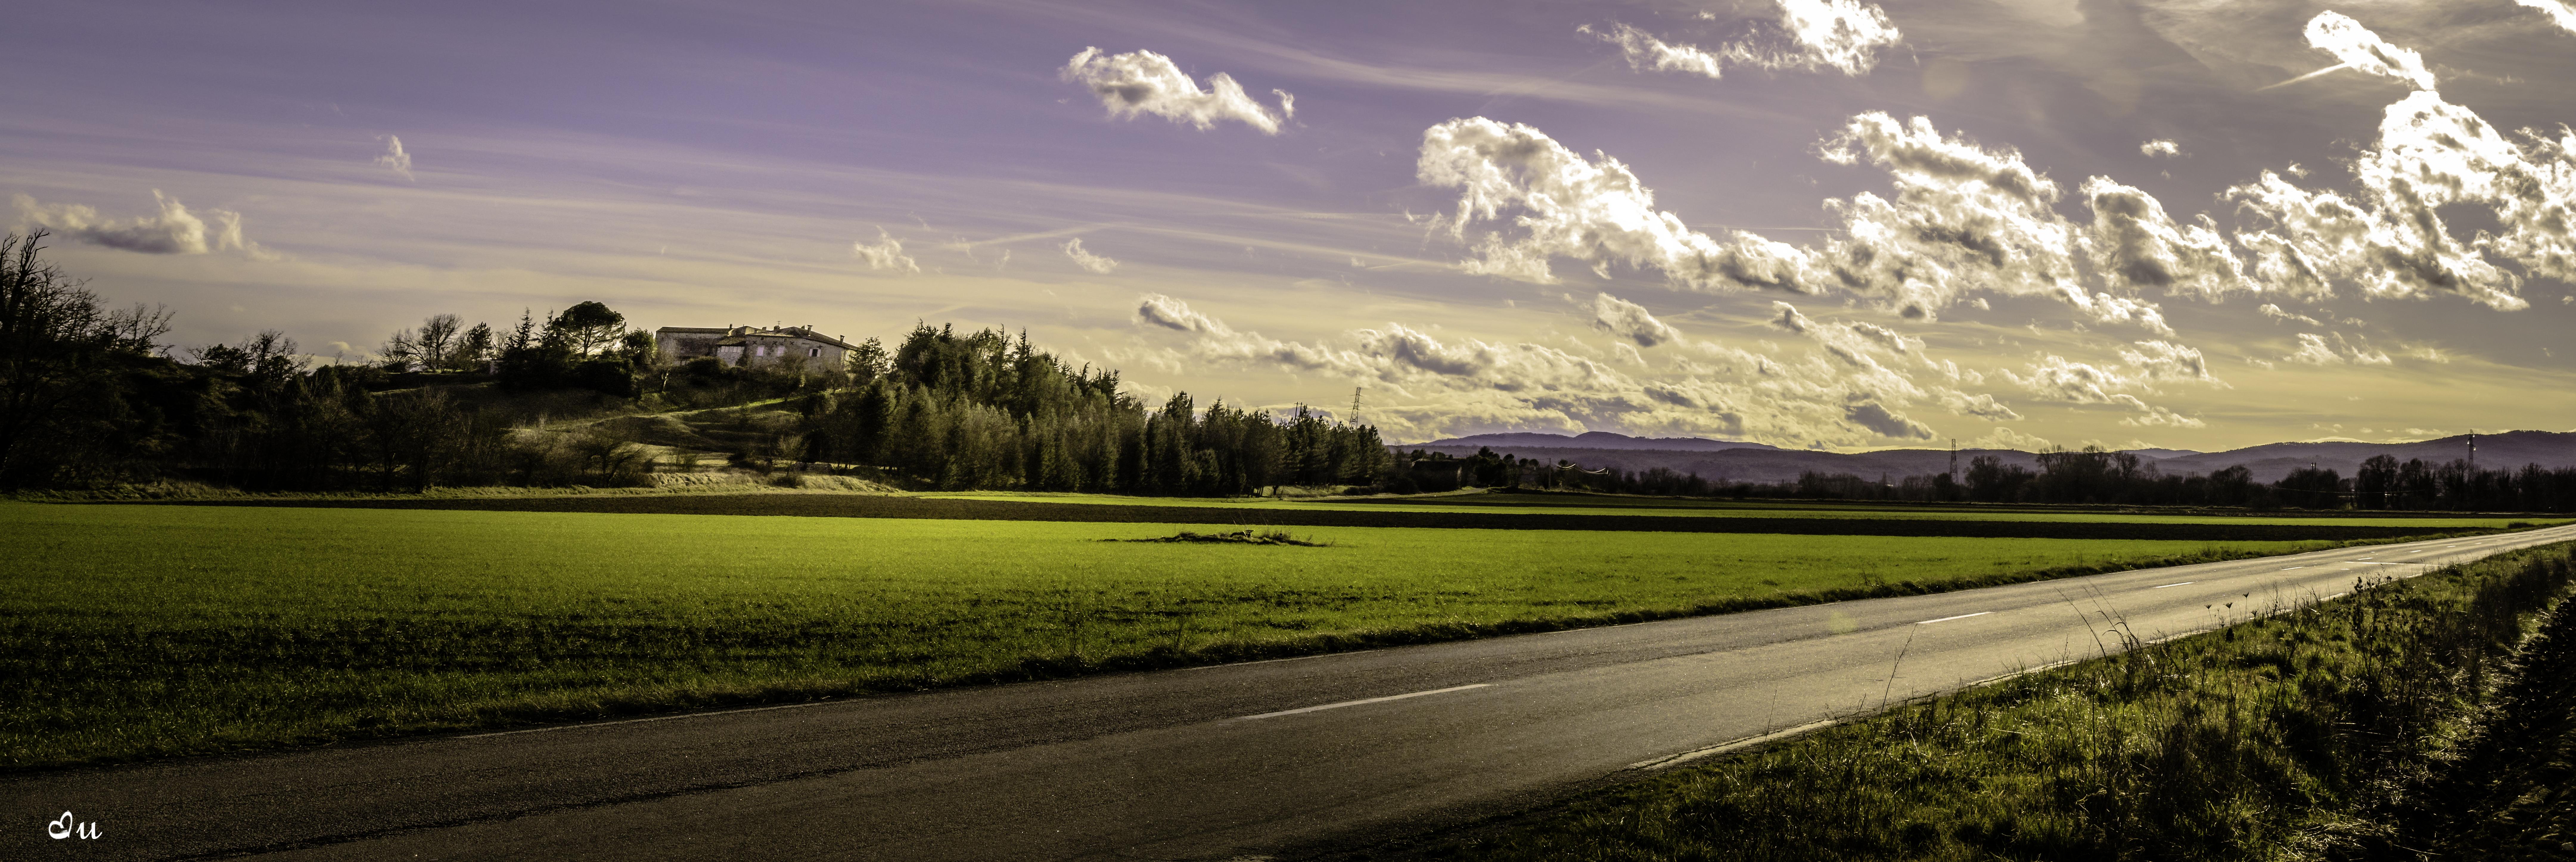
landscape, nature, horizon, cloud, structure, sky, sunrise, sunset, field, photography, prairie, sunlight, morning, perspective, dawn, panorama, dusk, europe, evening, nikon, agriculture, route, stadium, plain, paysage, nikkor, ruoms, typique, ardeche, region, rural area, c uruyann, grospierre, computer wallpaper, sport venue